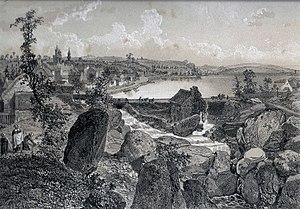
Le Huelgoat en 1867 (dessin de Félix Benoist publié dans ""La Bretagne contemporaine"", tome ""Finistère"", en 1867)"
Huelgoat ou Le Huelgoat est une commune française dans le département du Finistère, en région Bretagne. Huelgoat est un ancien chef-lieu de canton, et est aussi membre de Monts d'Arrée Communauté ainsi que du parc naturel régional d'Armorique.